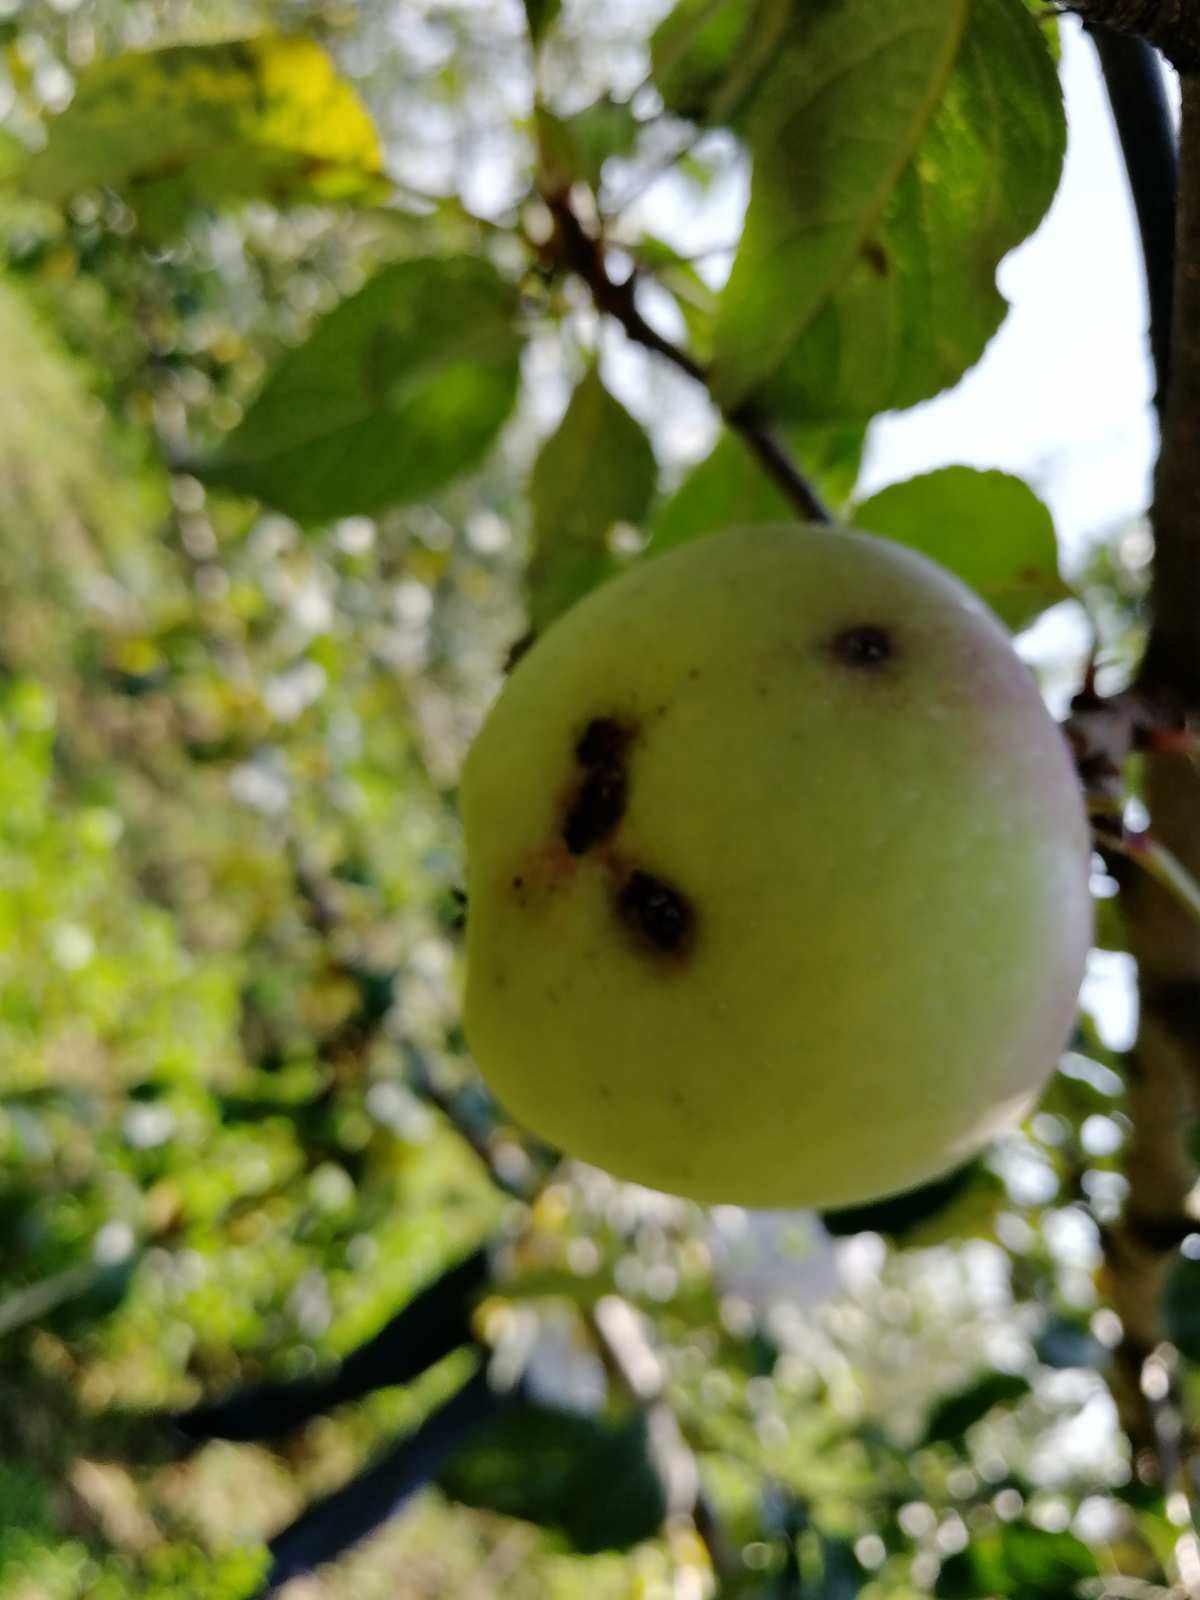
Plant: Apple
Disease: apple scab